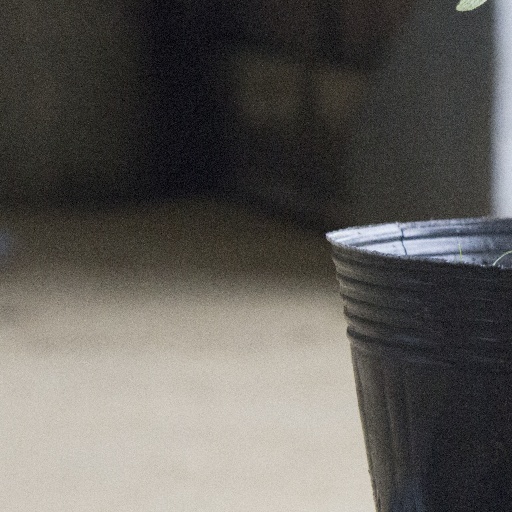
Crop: soybean